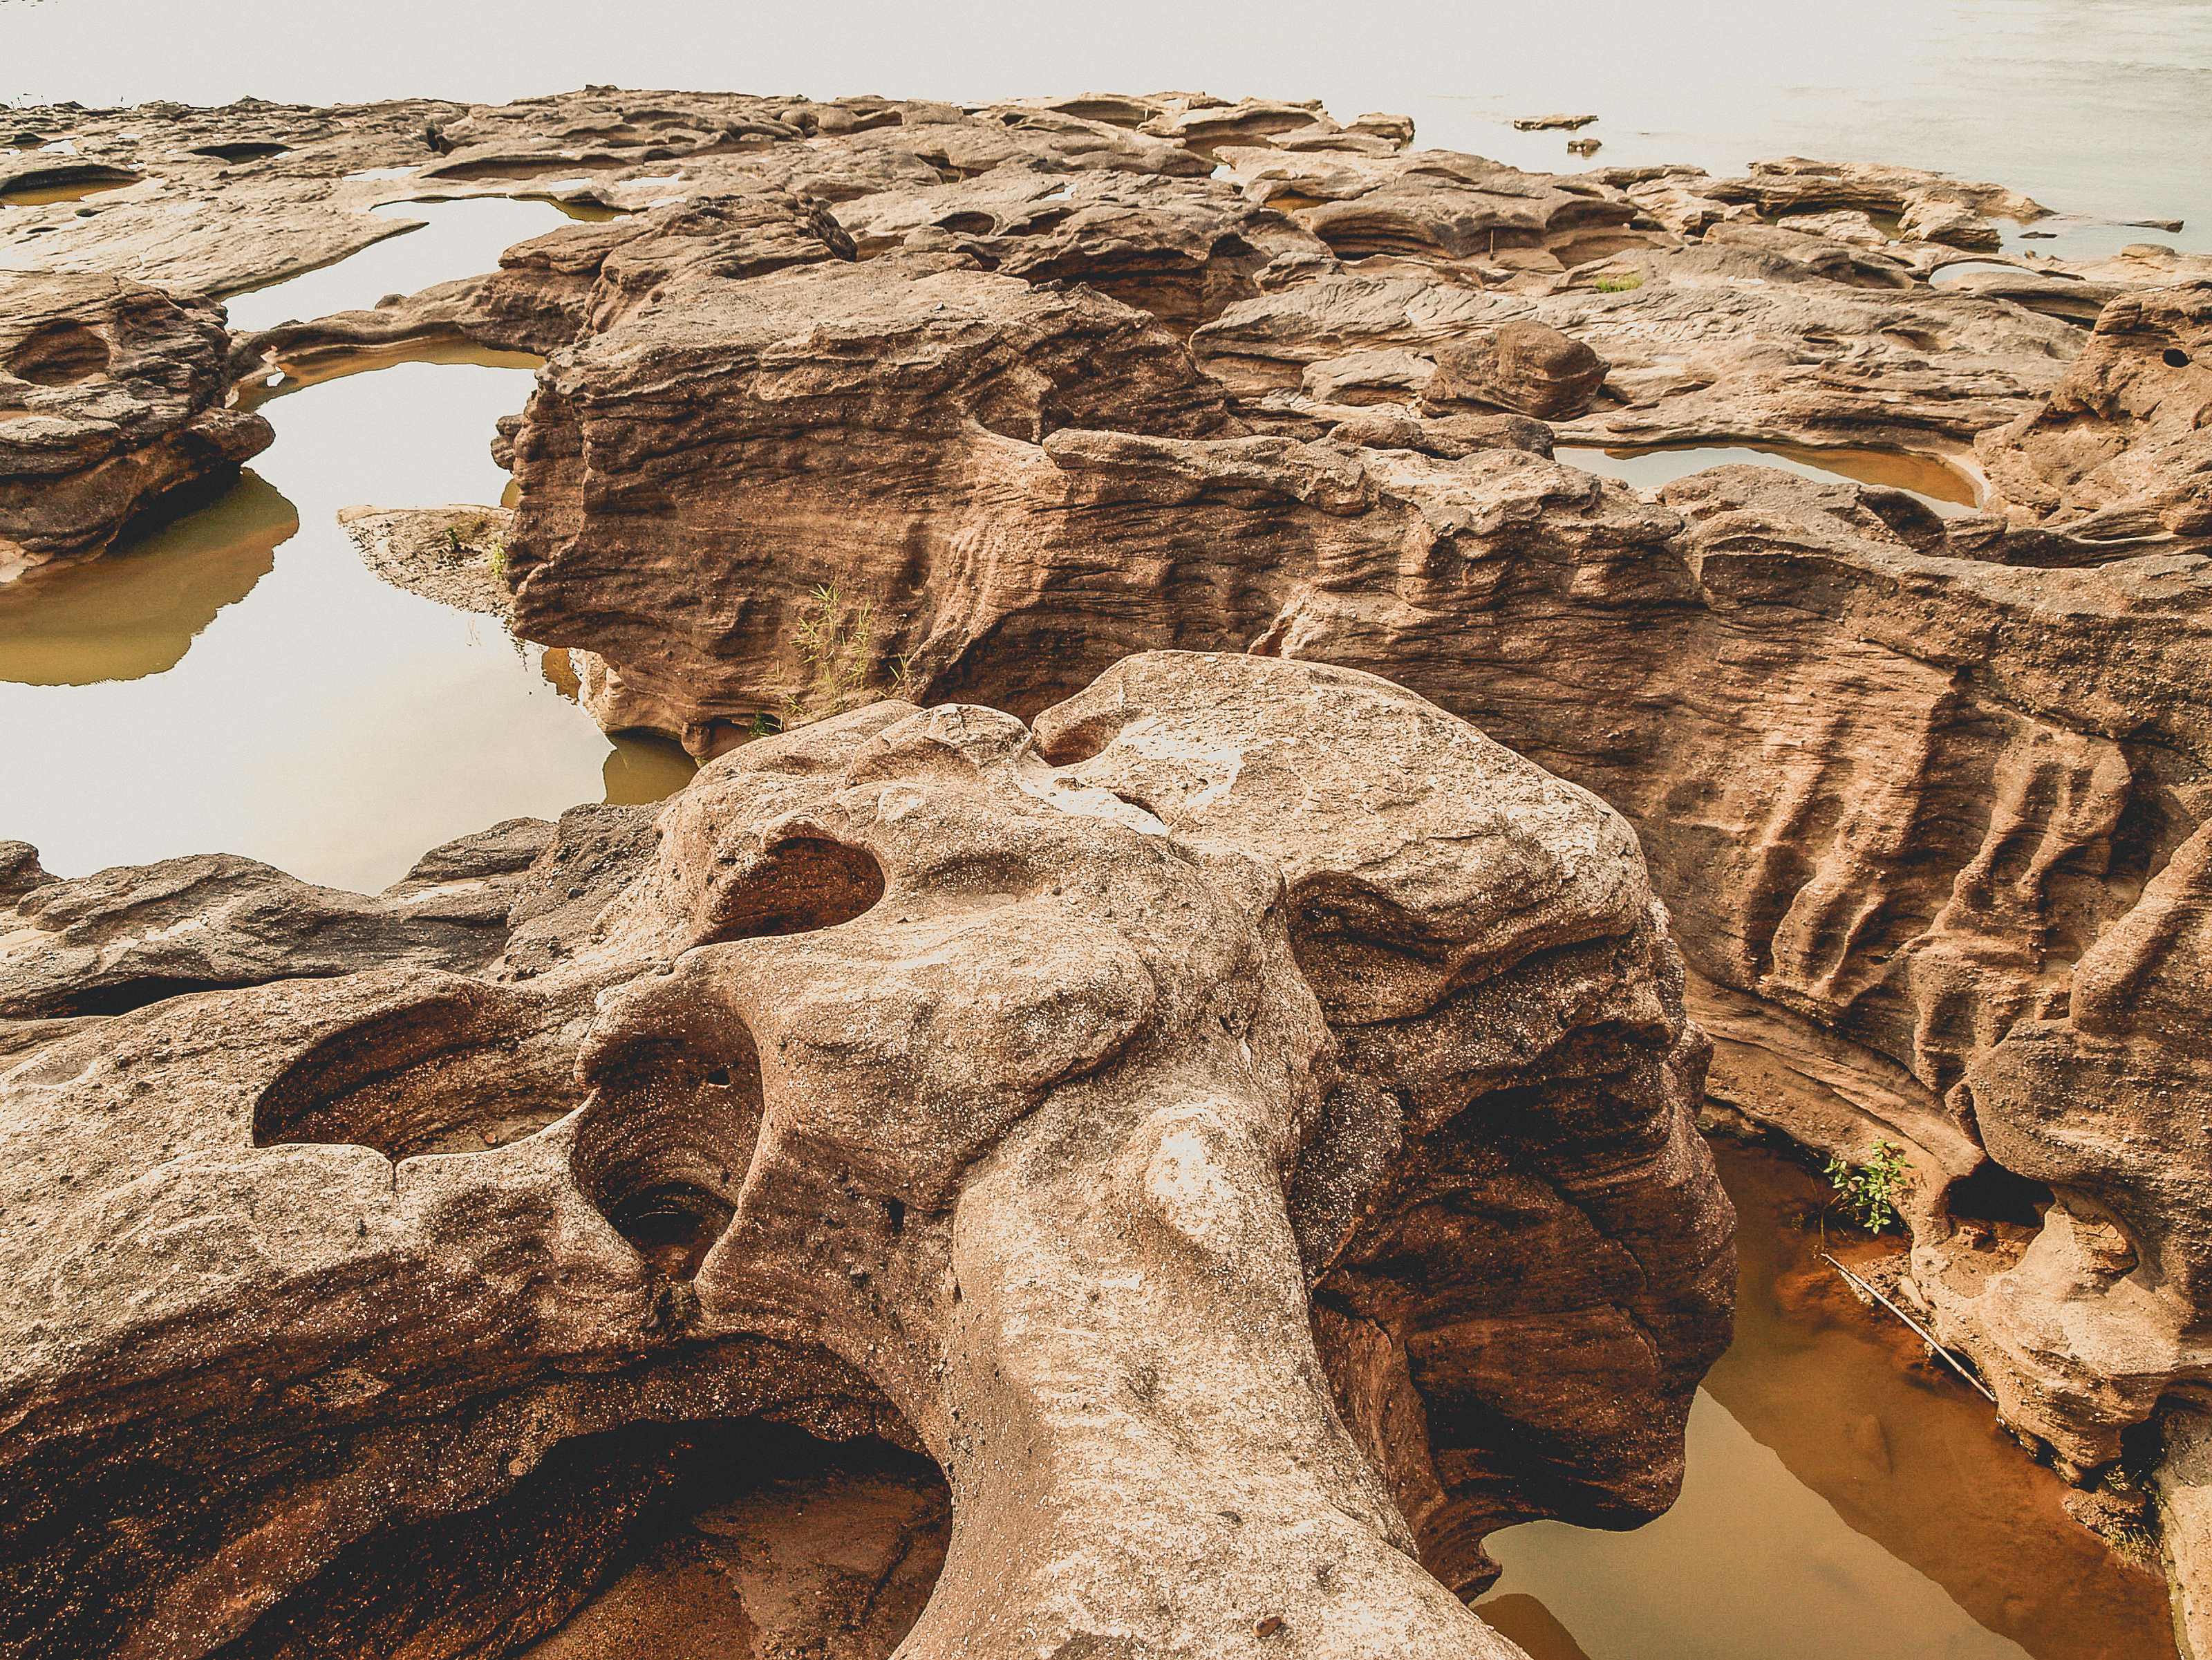
rock, travel, water, landscape, stone, view, tropical, thailand, sky, nature, sampanbok, beautiful, landmark, natural, summer, river, park, canyon, scenery, vacation, unseen, outdoor, thai, amazing, grand, mekong, background, tourist, hole, rocky, badlands, geology, formation, sand, outcrop, bedrock, boulder, wood, igneous rock, stock photography